Sümer Tilmaç

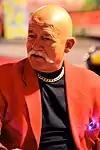

Sümer Tilmaç (July 15, 1948 – June 12, 2015) was a Turkish actor. He started his theatre and film acting career in 1962 and took part in many theater plays. He acted in various films and television series. He also worked in Antalya State Theatre for three years.